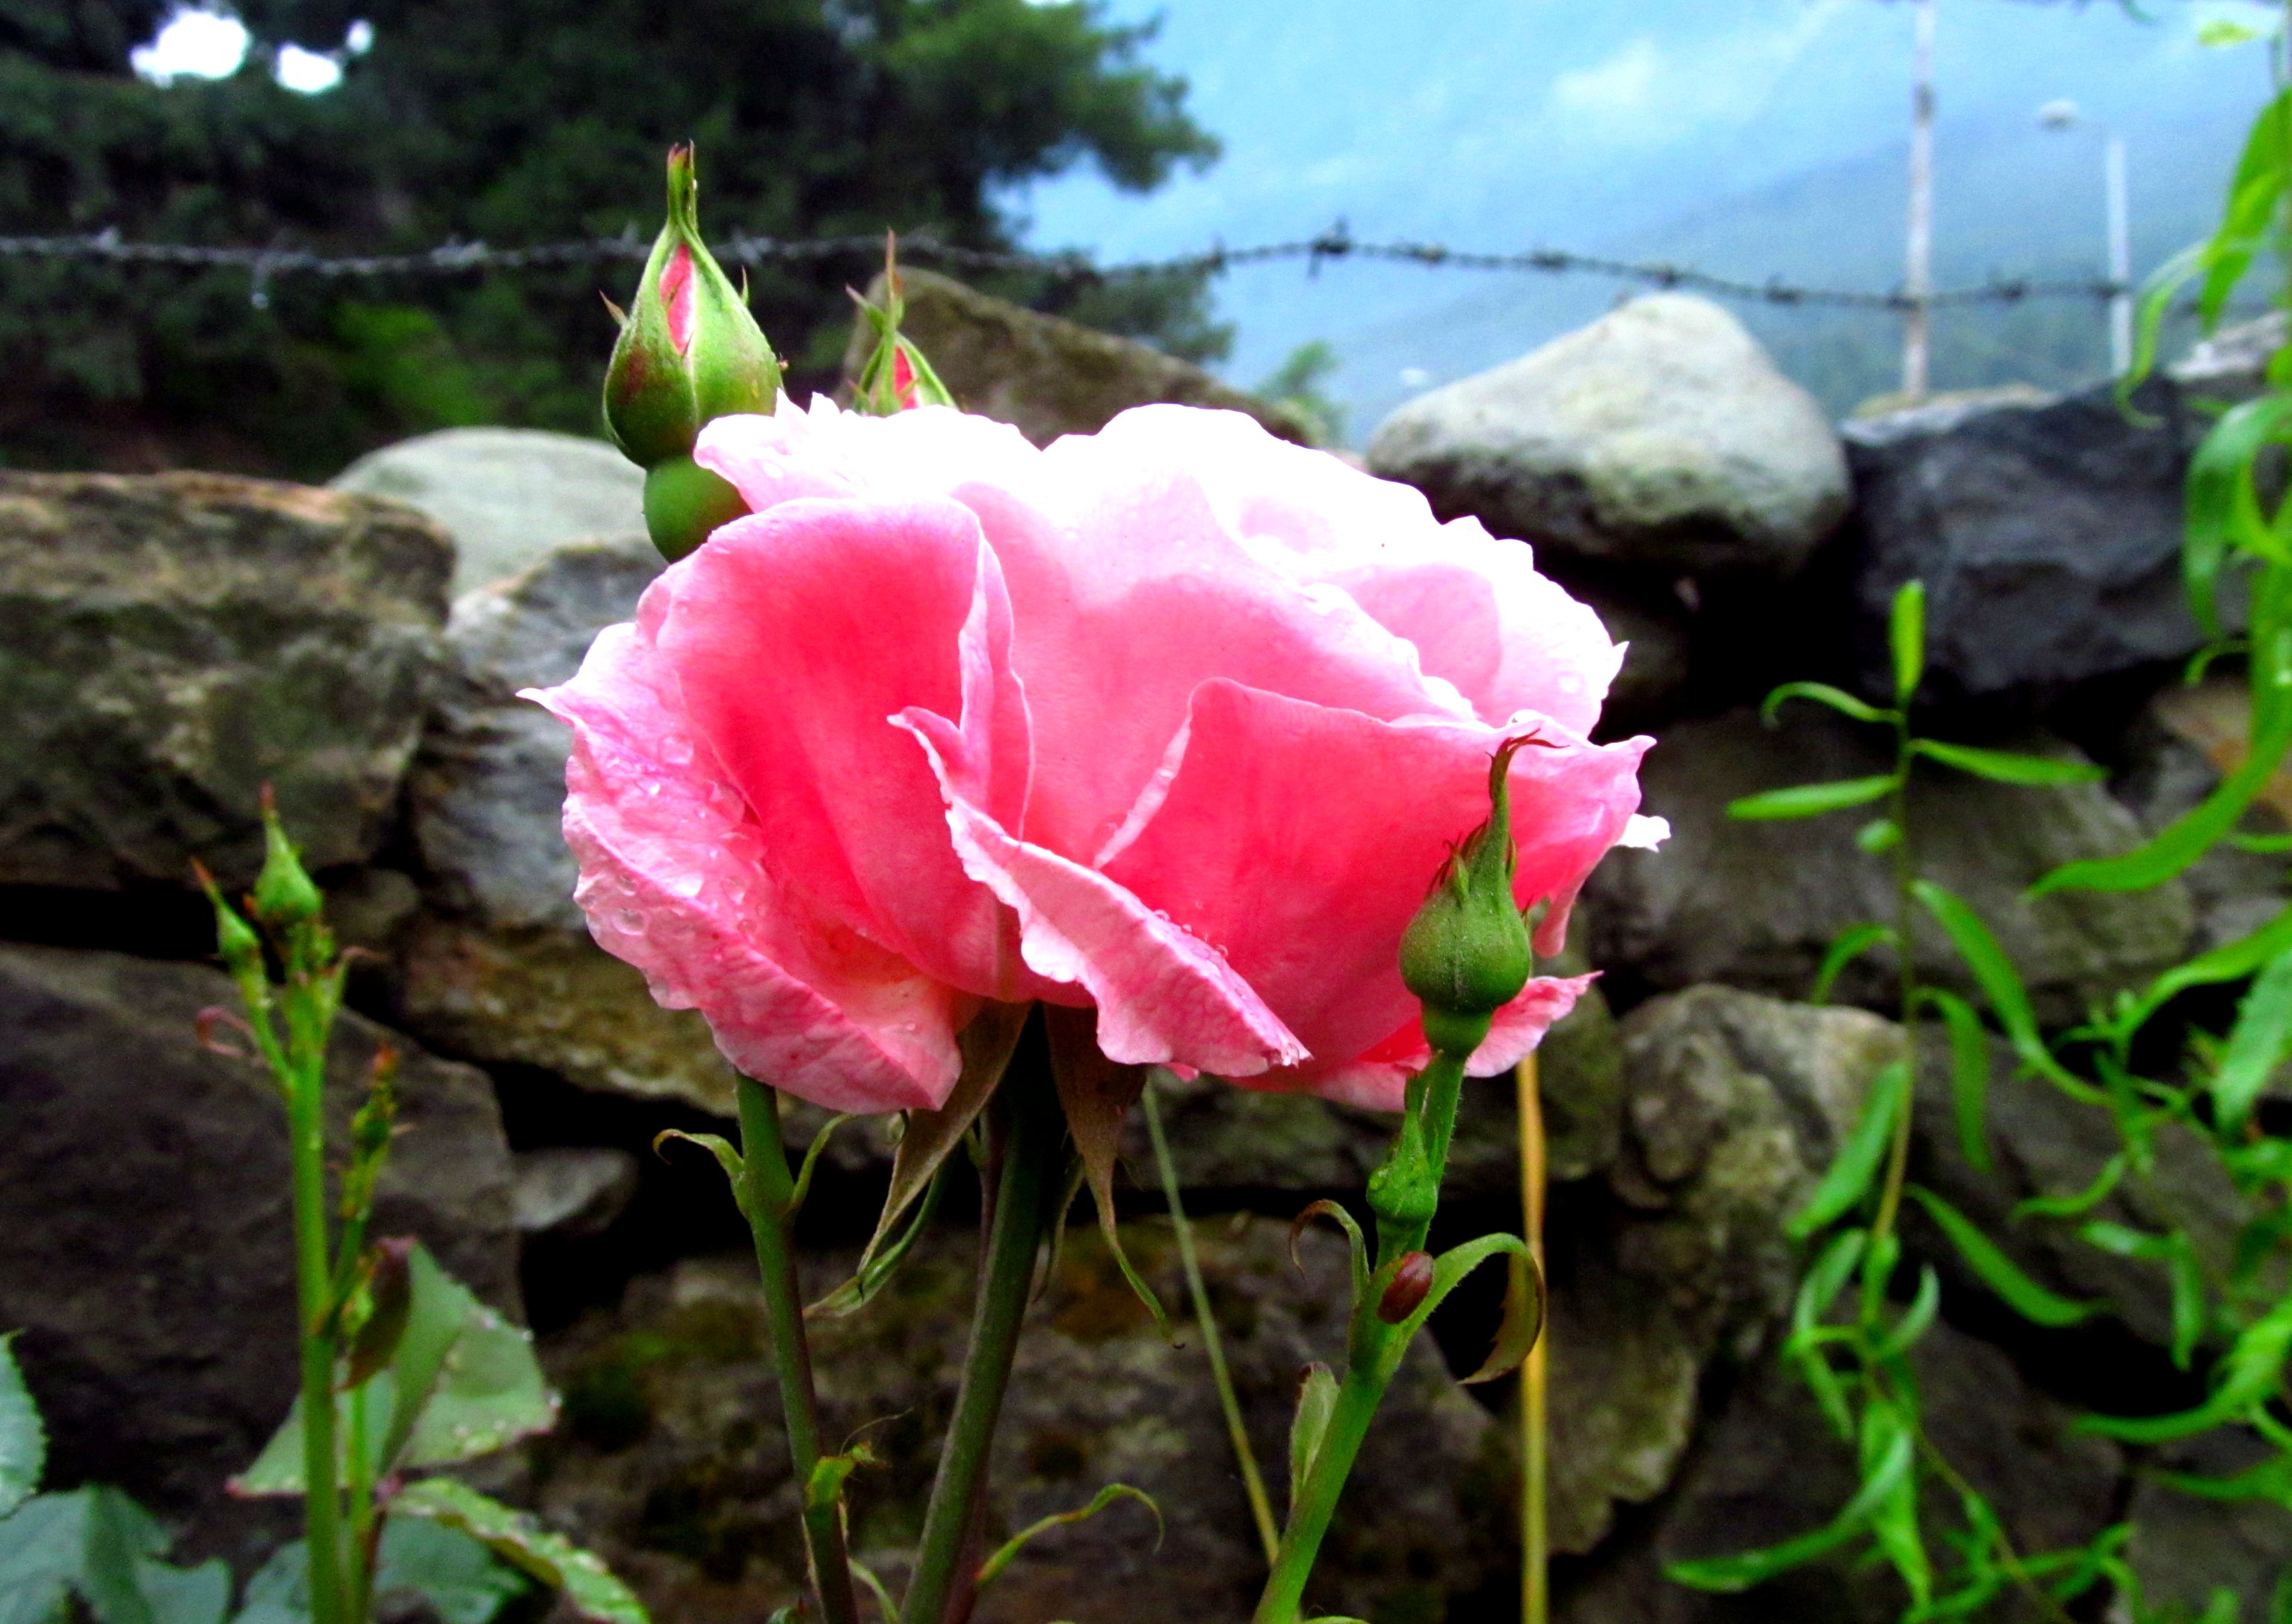
nature, plant, leaf, flower, petal, rose, botany, flora, wildflower, shrub, macro photography, flowering plant, land plant